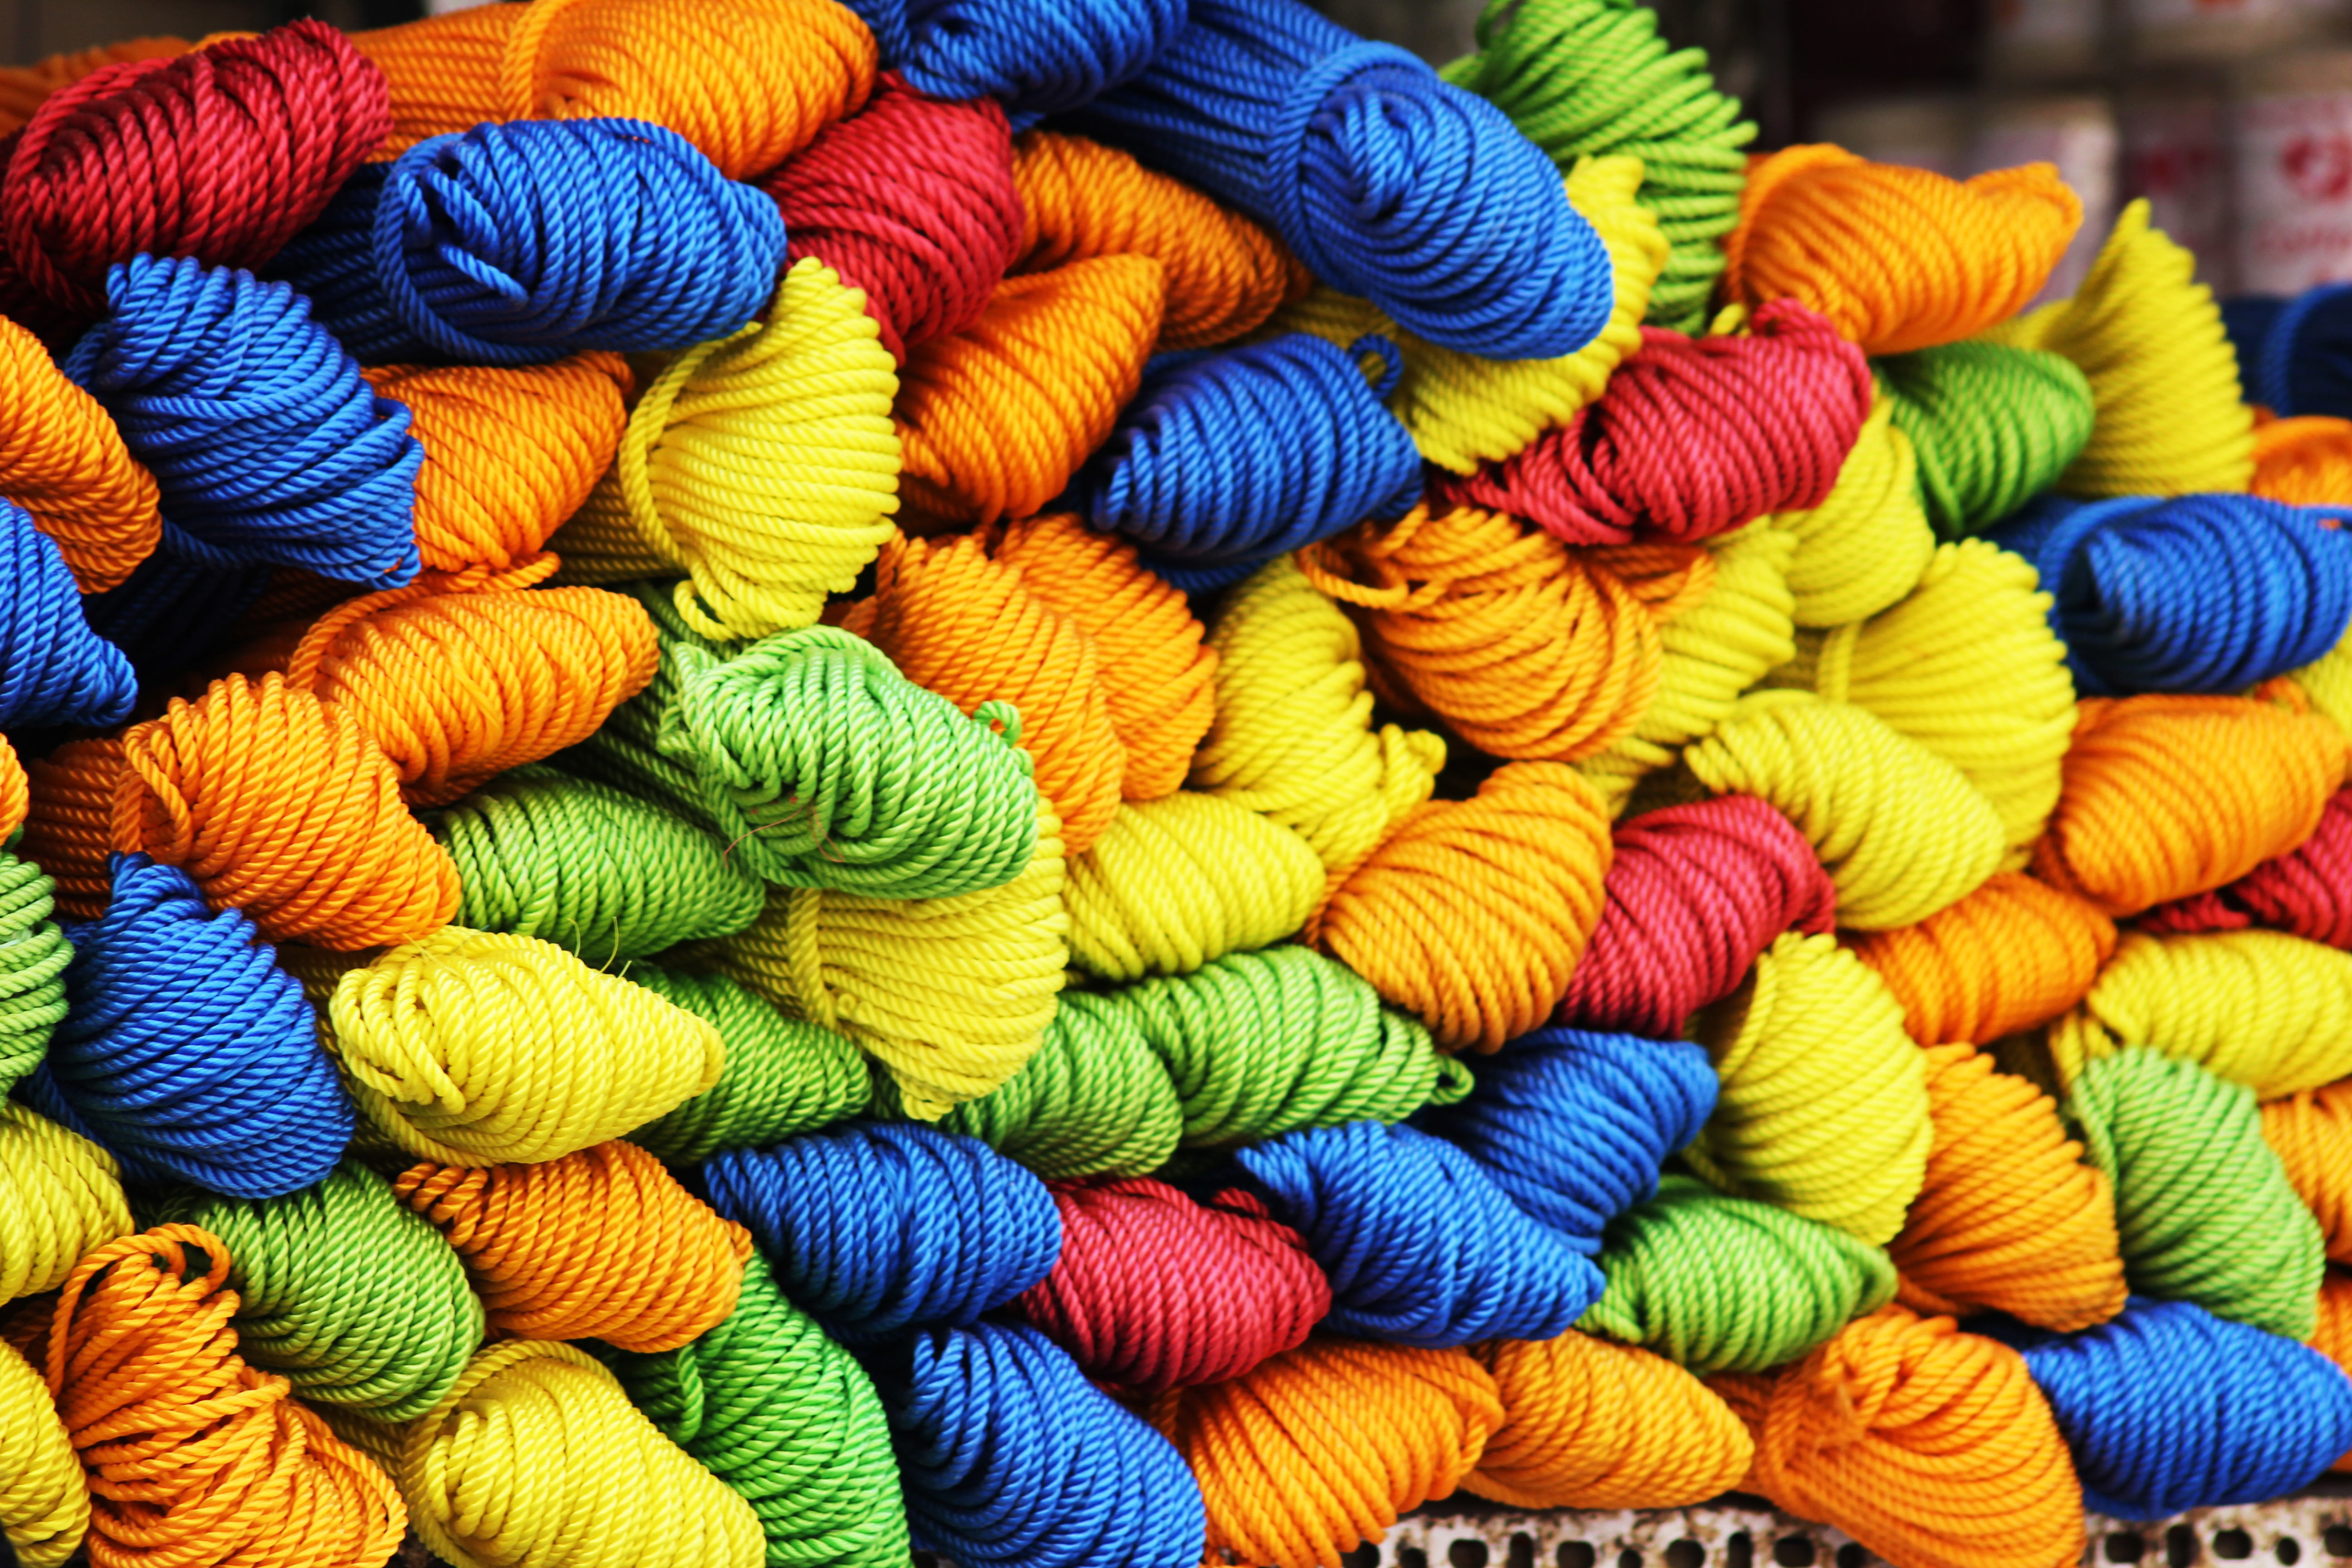
green, red, color, blue, colorful, yellow, yarn, wool, material, thread, textile, art, rolled, threads, fibers, cords